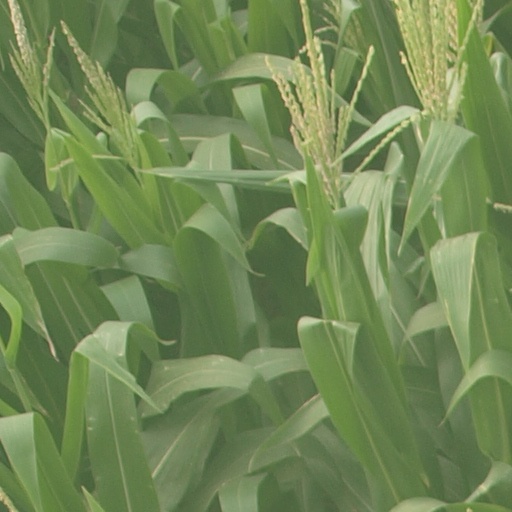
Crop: maize; corn